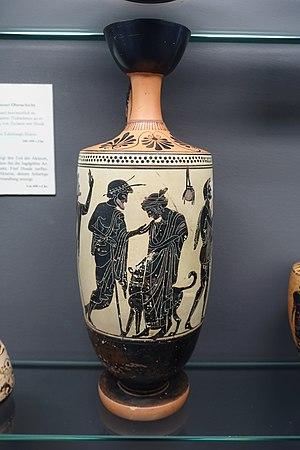
Un oikos — du grec ancien οἶκος, « maison », « patrimoine » — est l'ensemble de biens et d'hommes rattachés à un même lieu d'habitation et de production, une « maisonnée ».